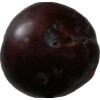
Label: plum